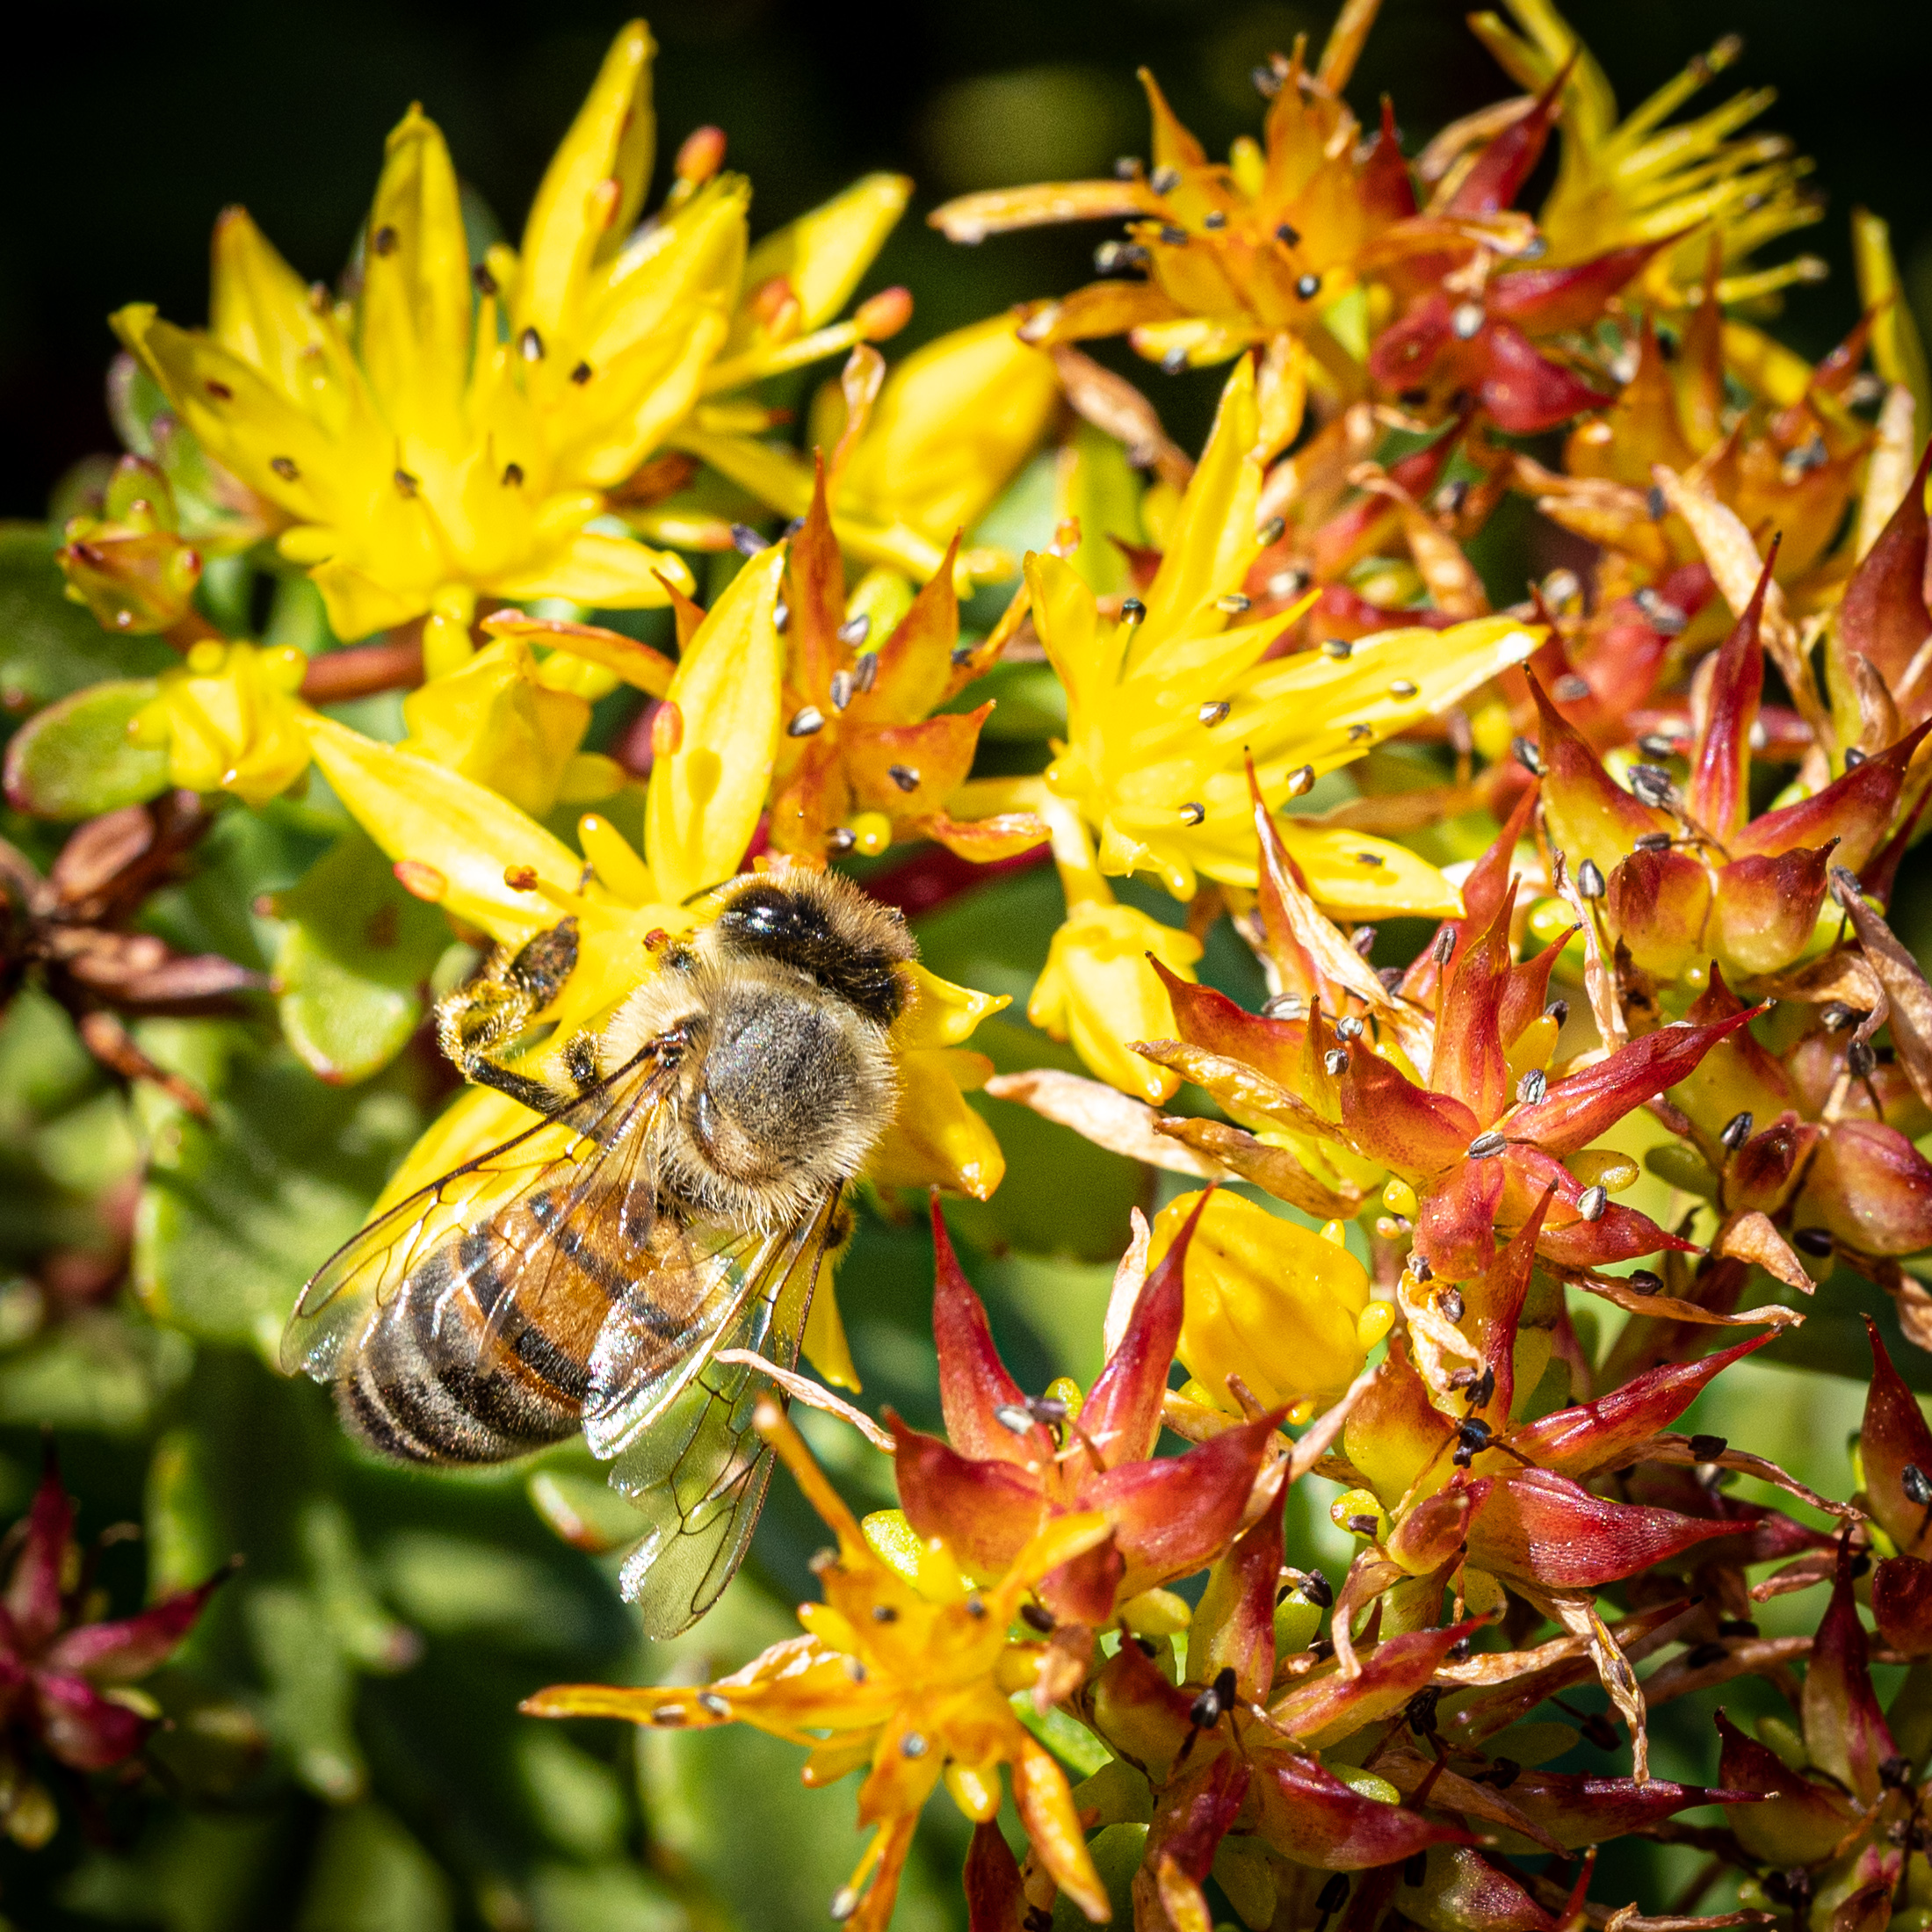
macro, bee, flowers, at work, natural, nature, daylight, insect, honeybee, flower, plant, pollinator, invertebrate, membrane winged insect, pollen, nectar, Megachilidae, flowering plant, pest, arthropod, macro photography, bee pollen, wildlife, tachinidae, bumblebee, wildflower, hoverfly